Olivia de Havilland

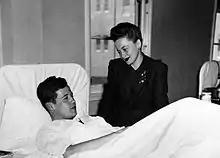
At the Naval Air Station in Kodiak, Alaska (March 20, 1944)

In a letter to a colleague dated November 18, 1938, film producer David O. Selznick wrote, "I would give anything if we had Olivia deHavilland under contract to us so that we could cast her as Melanie." The film he was preparing to shoot was the Technicolor epic "Gone with the Wind", but Jack L. Warner was unwilling to lend her out for the project. While most other actresses wanted the Scarlett O'Hara role, deHavilland had read the novel and wanted to play Melanie Hamiltona character whose quiet dignity and inner strength she understood and felt she could bring to life on the screen.